The Miracle Makers

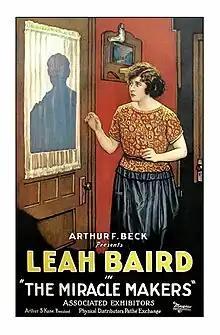

The Miracle Makers is a 1923 American silent drama film directed by W.S. Van Dyke and starring Leah Baird, George Walsh and Edith Yorke.